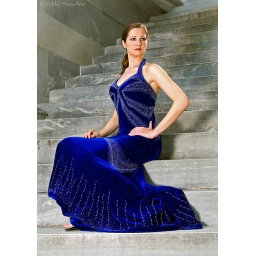
Devil in a blue dress